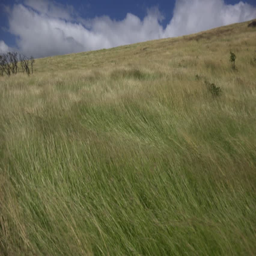
wind whips through hillside , covered with a variety of tall , thick grasses , creates effect of something moving , galloping beneath the grass .